Gangalal Shrestha

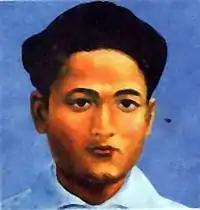
Ganga Lal Shrestha

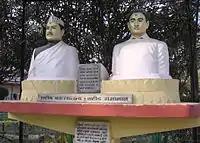
Statues of Dashrath Chand and Ganga Lal Shrestha at Shobha Bhagwati where they were executed.

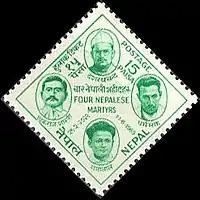
Stamp of four martyrs

28 January 1941) was a Nepalese revolutionary who was executed by the autocratic Rana regime. He is honoured as one of the four martyrs of the Nepalese revolution. He was a member of the clandestine political organisation named Nepal Praja Parishad that started a movement in 1939 to remove the Rana oligarchy and establish democracy in Nepal.